Feudal barony of Dunster

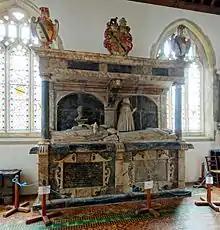
Monument in Dunster Church to Thomas Luttrell (died 1571) of Dunster Castle and his wife, both recumbent effigies (left).

Sir John Luttrell (died 1551), of Dunster Castle, eldest son and heir. He was one of the principal commanders in the Scottish war under the earl of Hertford. In 1545 he was knighted after the capture of Leith. He was taken prisoner by the Scots in 1550 at Broughty Craig and was ransomed for £400. He married Mary Ryce, daughter of Sir Griffith Ryce, by whom he had no sons, only three daughters, Catherine, Dorothy and Mary, co-heiresses to 1/3 in total of his estate, the remaining 2/3rds going by entail to his younger brother Thomas Luttrell (died 1571). Mary survived him and remarried to James Godolphin of Cornwall.